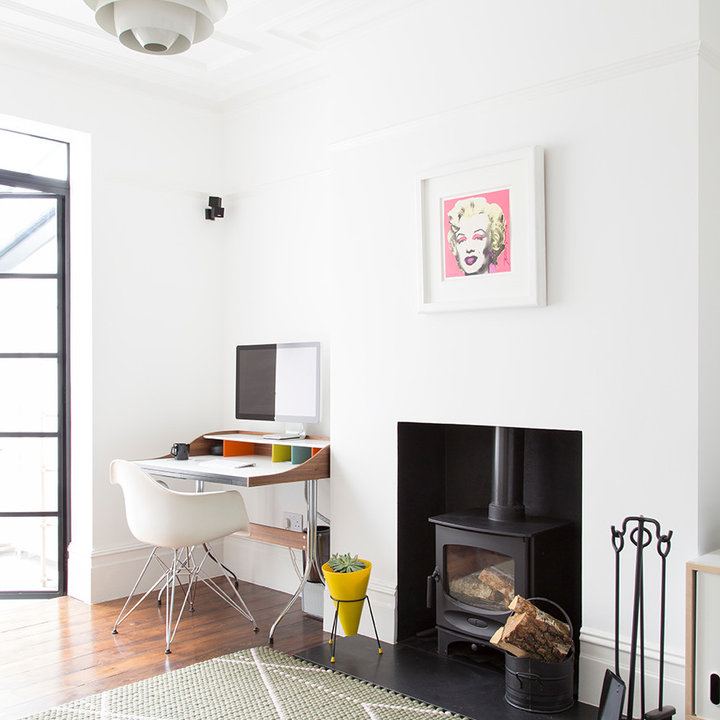
Style: Scandinavian